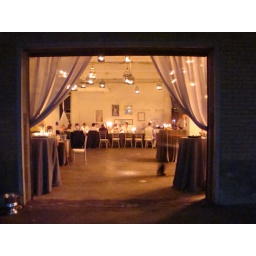
Looking in at tables from bay door